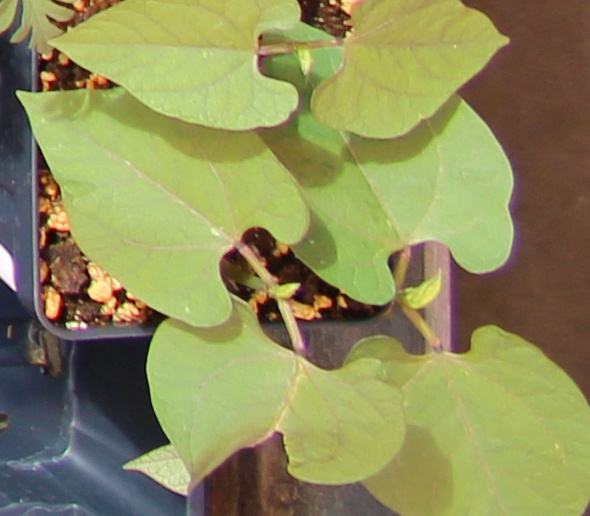
Label: Blackbean